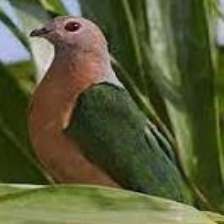
Species: GREEN WINGED DOVE
Scientific name: CHALCOPHAPS INDICA